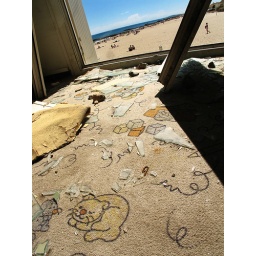
An utterly derelict old school building overlooking the coast near Montpellier, France.